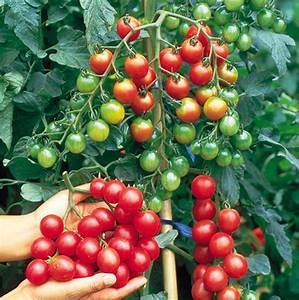
Label: tomato